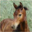
Label: horse